Copanello

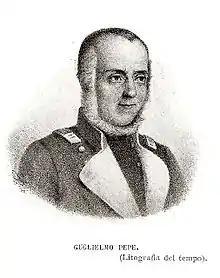
Guglielmo Pepe

In the 17th century, the owner of the territory now occupied by Copanello was the Pepe de Squillace family, who also owned the "Casino Pepe" (also called "Palazzo Pepe" because of its size, it was built in the 17th century), in the western part of Copanello Lido, adjacent to the Arethusa fountain mentioned by Cassiodorus. In the mid-1700s, Copanello was owned by don Giovanni Battista Pepe (b. May 1695), who married the noblewoman Rosa Soriano, from whom he had Gregorio Pepe in 1740. A few years later, don Gregorio Pepe inherited his father's lands, including Copanello. In 1761, he married Irene Assanti, with whom he had 22 children, including Stefano Pepe, Knight of Malta and Florestano, and Guglielmo Pepe, who became generals and patriots.